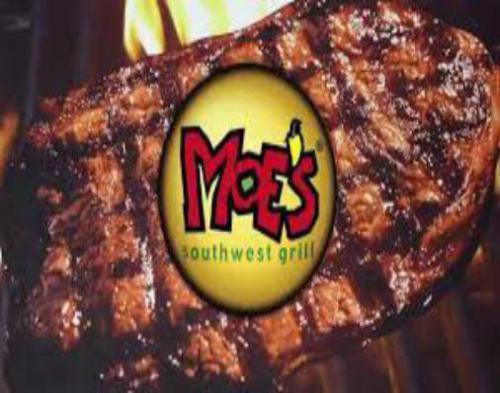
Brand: moe's southwest grill
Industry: Food